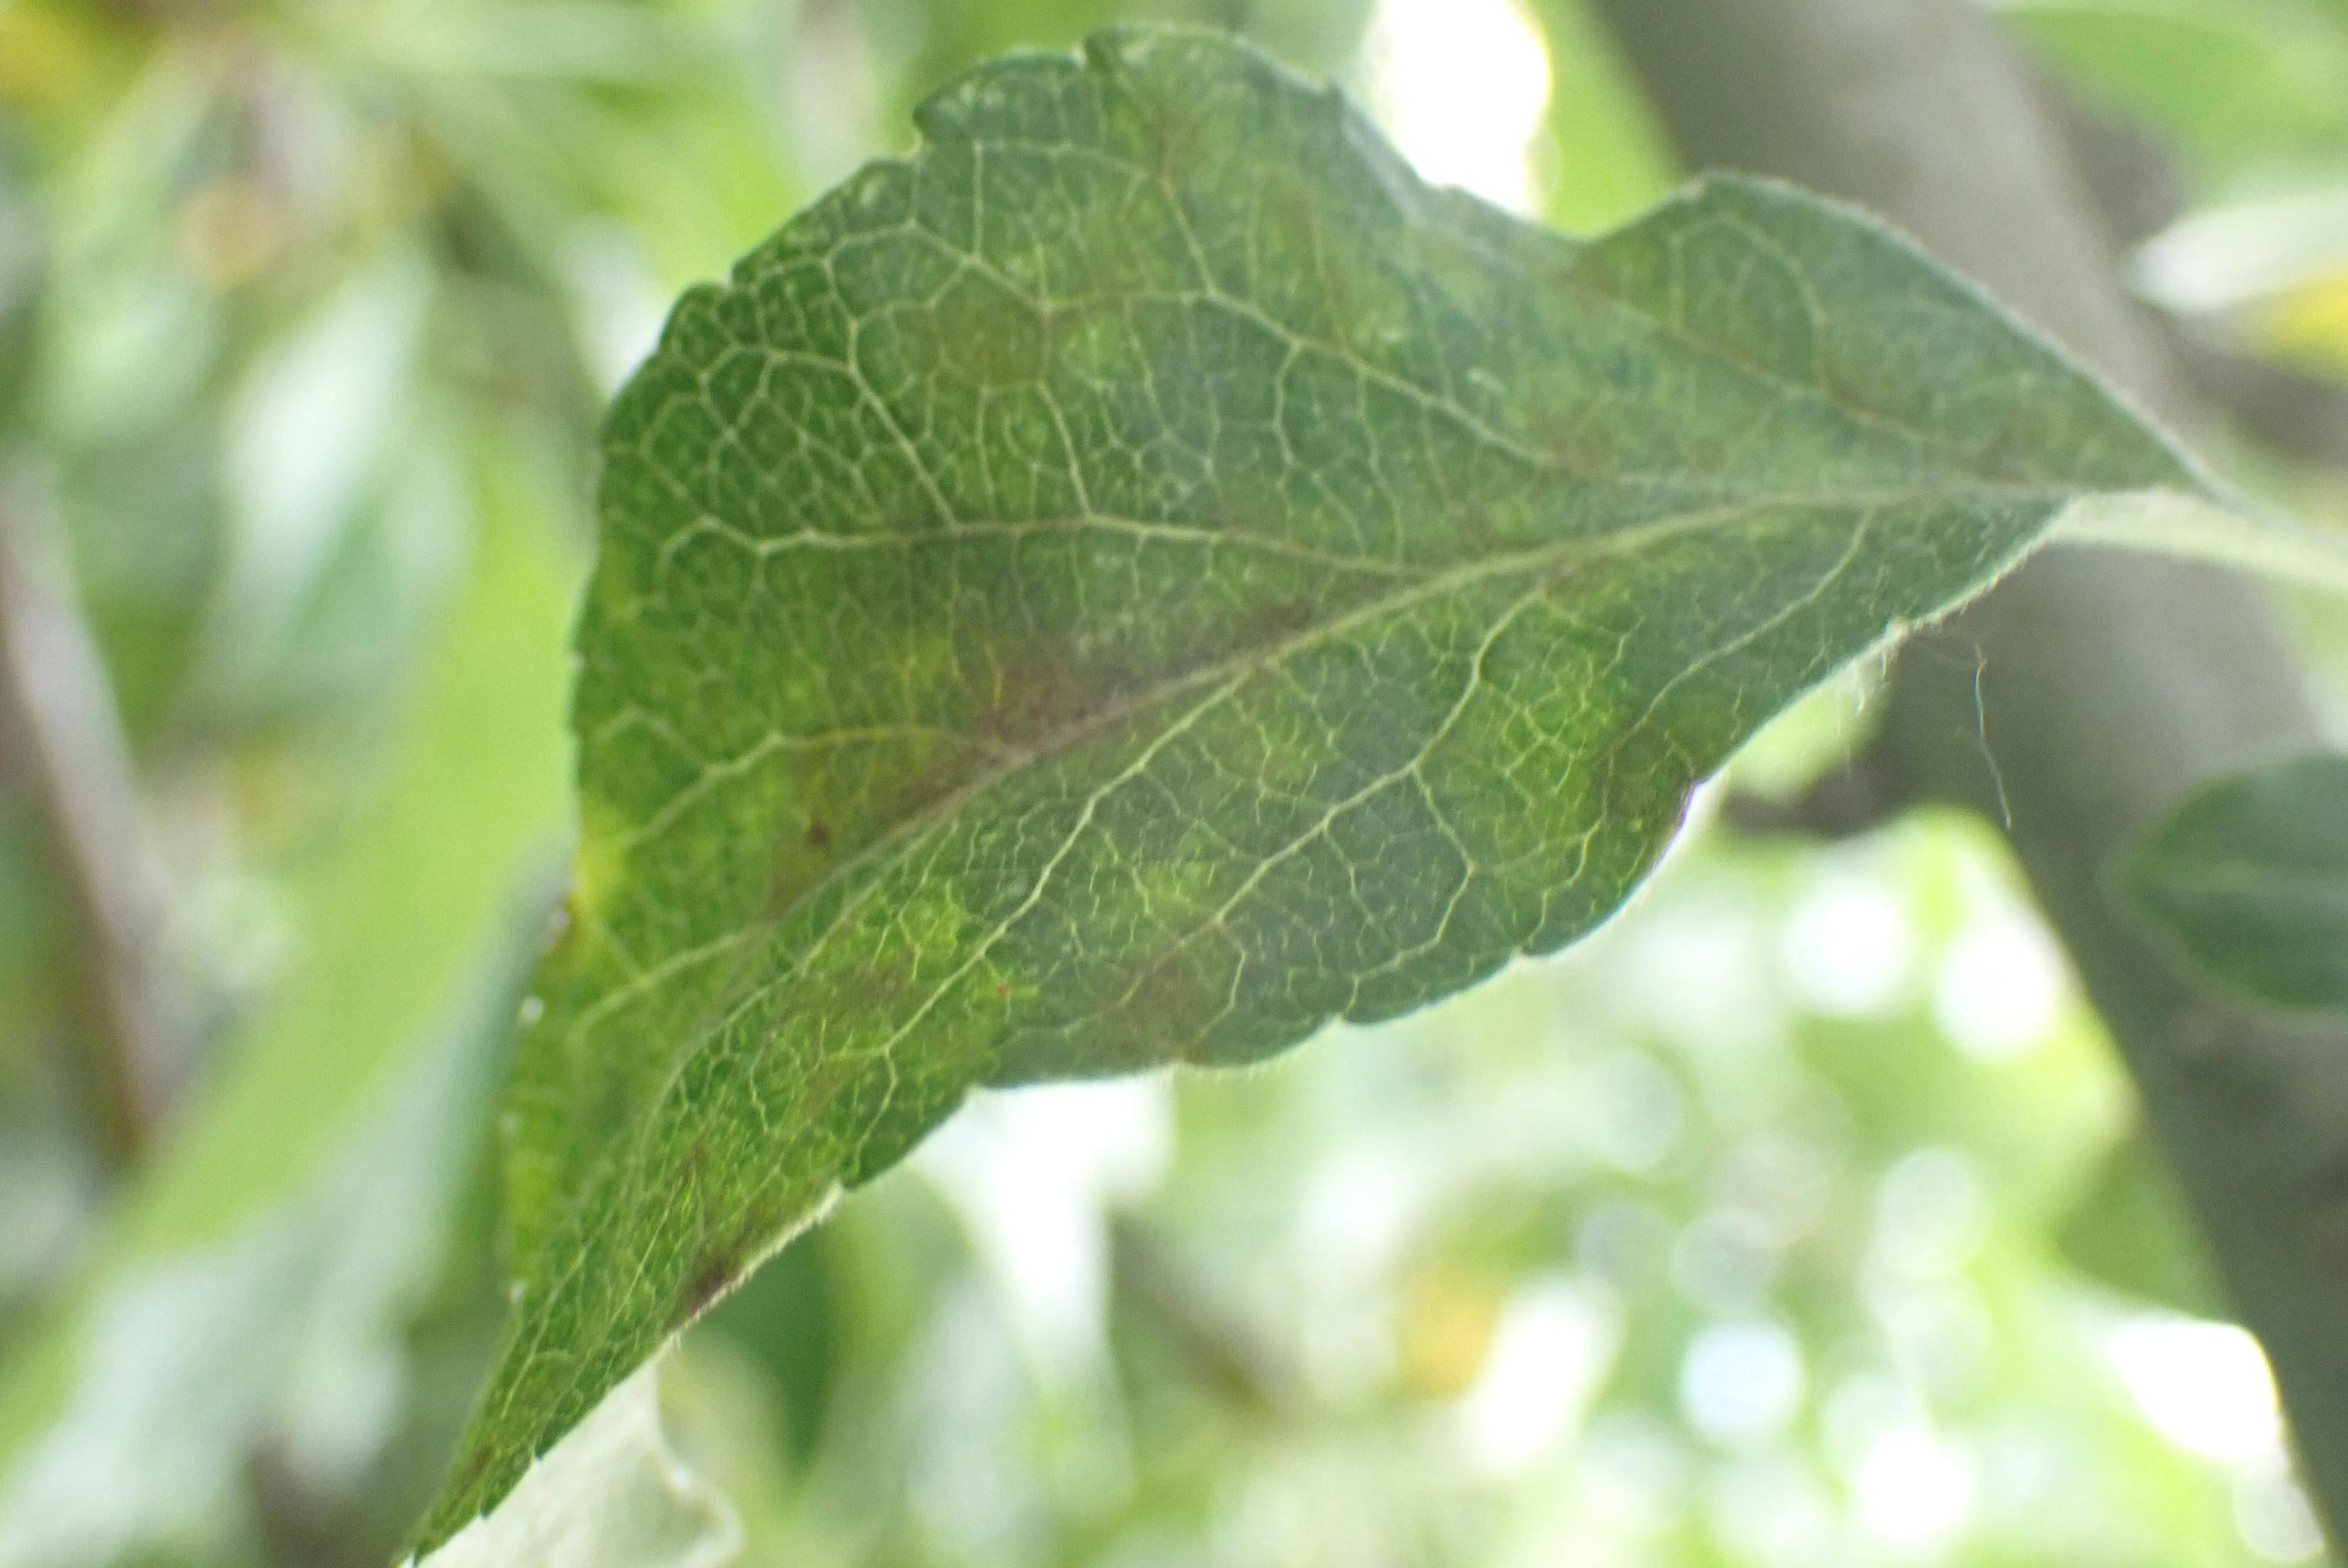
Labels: scab